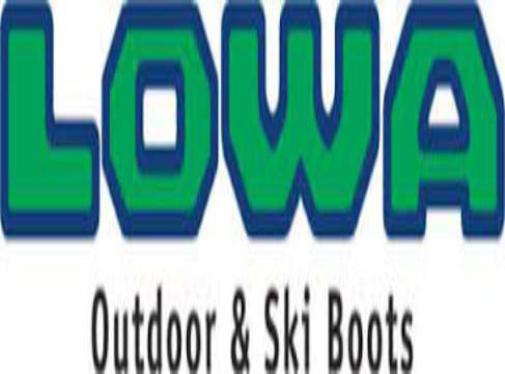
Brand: lowa
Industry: Sports